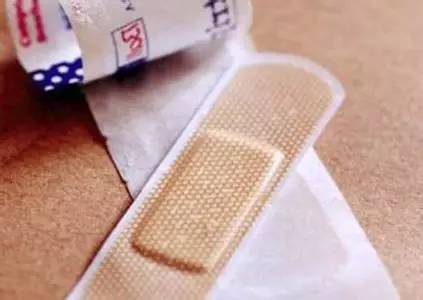
Label: trash